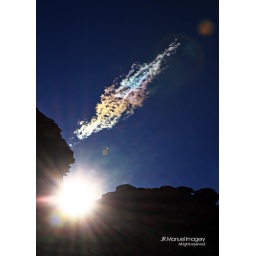
COMET. just kidding... just the sun peaking out and a colorful cloud in my scene.